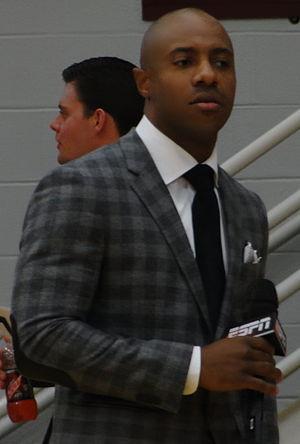
Jason David « Jay » Williams, est un ancien joueur américain de basket-ball et actuel consultant de ESPN. Bien que son véritable prénom soit Jason, il demanda à ce qu'on l'appelle « Jay » lorsqu'il arriva en NBA en 2002, afin qu'on ne le confonde pas avec ses homonymes Jason Williams et Jayson Williams. Il mesure 1,88 mètre et évolue au poste de meneur.